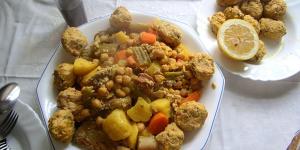
original cocido con pelotas murciano